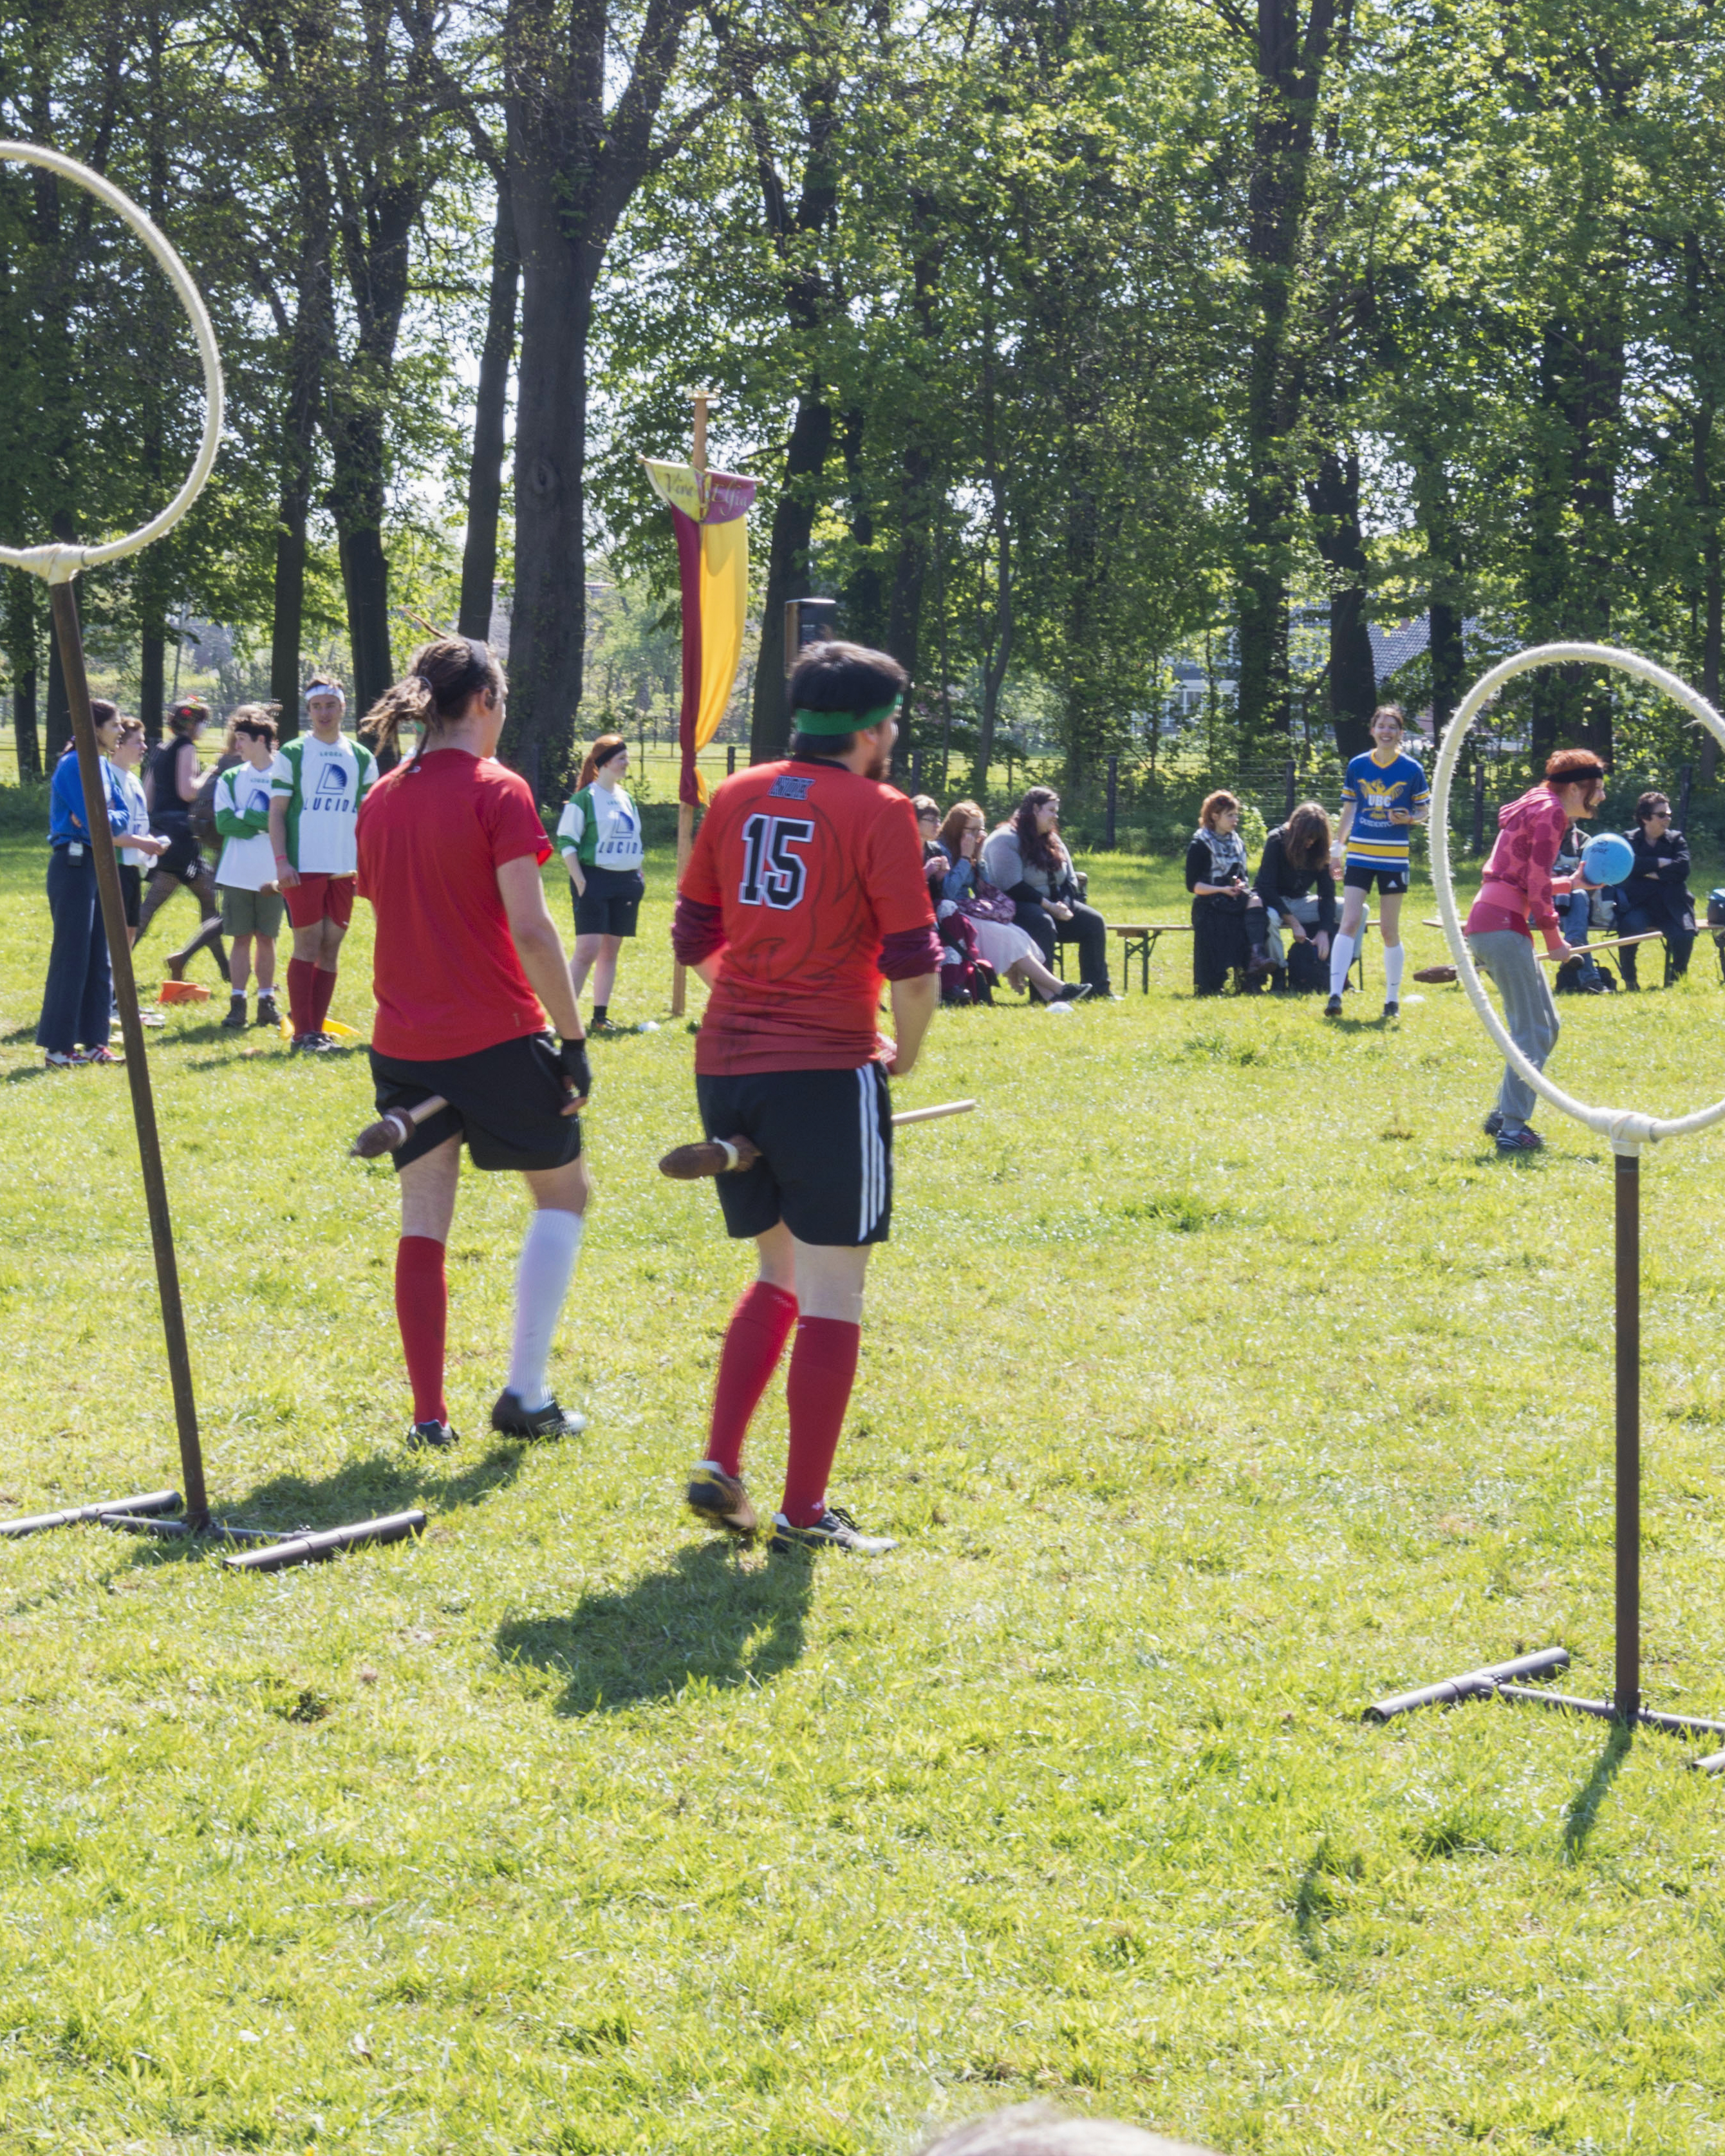
outdoor, people, photography, van, photo, nikon, cosplay, holland, festival, nederland, netherlands, de, fun, sports, playground, dutch, outdoorphotography, picture, photograph, fotos, foto, fotografie, pd, event, costume, kasteel, paulvandevelde, pdvandevelde, padagudaloma, dordrecht, nederlandinfotos, eventphotography, evenementenfotografie, pvdvfotografie, pdvandeveldedordrecht, nederlandsefotografie, dutchphotogaraphy, totallydutch, fotografienederland, hollandsefotografie, fotografieholland, velde, haarzuilens, dehaar, elfia, eff, kasteeldehaar, elffantasyfair, elfiahaarzuilens, elfia2014, eff2014, quidditch, zwerkbal, weight training